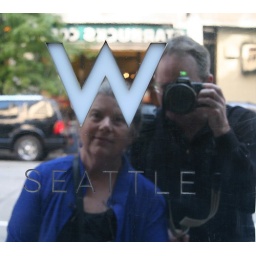
Portrait in mirror sign